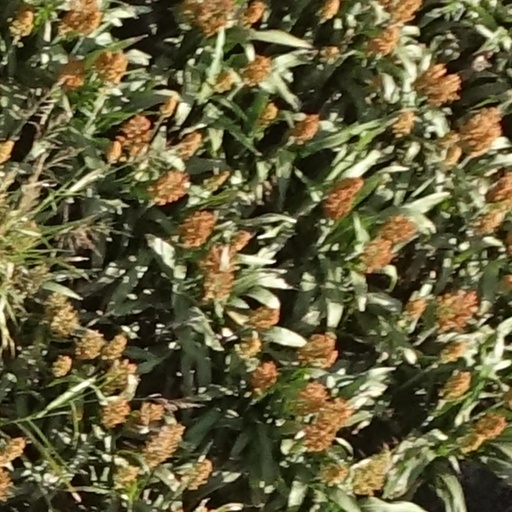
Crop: sorghum